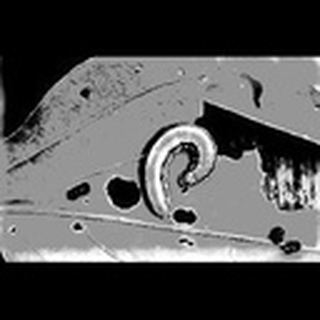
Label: cotton_army_worm